Librairie philosophique J. Vrin

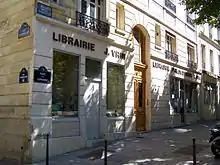
The Librairie philosophique J. Vrin in 2013.

The Librairie philosophique J. Vrin is a bookshop and publisher in Paris, specializing in books on philosophy.